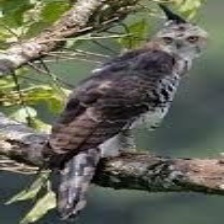
Species: ORNATE HAWK EAGLE
Scientific name: SPIZAETUS ORNATUS